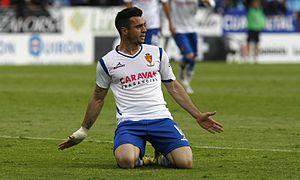
Jaime Romero Gómez est un footballeur espagnol, né le 31 juillet 1990 à Valdeganga en Espagne. Il évolue au poste d'ailier au Qarabağ FK.